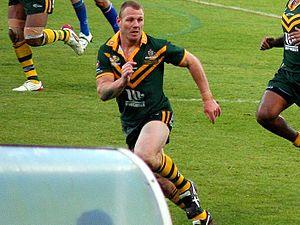
La Clive Churchill Medal est une distinction récompensant l'homme du match de la finale de la National Rugby League. Créé en 1986, il récompense alors l'homme du match de la finale du New South Wales Rugby League entre 1986 et 1994, puis de la finale de l'Australian Rugby League entre 1995 et 1997 et enfin depuis 1998 de la National Rugby League. Le nom de la récompense « Clive Churchill » est en hommage à un grand joueur de rugby à XIII australien qui a joué pour les South Sydney Rabbitohs et les Kangaroos dans les années 1950. Le jury, qui décerne cette récompense, est composé de sélectionneurs de l'équipe nationale d'Australie.
Luke Lewis, né le 11 août 1983 à Sydney, est un joueur de rugby à XIII australien évoluant au poste de deuxième ligne ou troisième ligne. Il a commencé sa carrière professionnelle aux Penrith Panthers en 2001 avant de signer en 2012 pour les Cronulla Sharks. Titulaire dans ce club, il a pris part au City vs Country Origin du côté de City ainsi qu'au State of Origin avec les New South Wales Blues. Enfin, il est sélectionné en équipe d'Australie pour le Tournoi des Quatre Nations 2009 en Angleterre et en France.